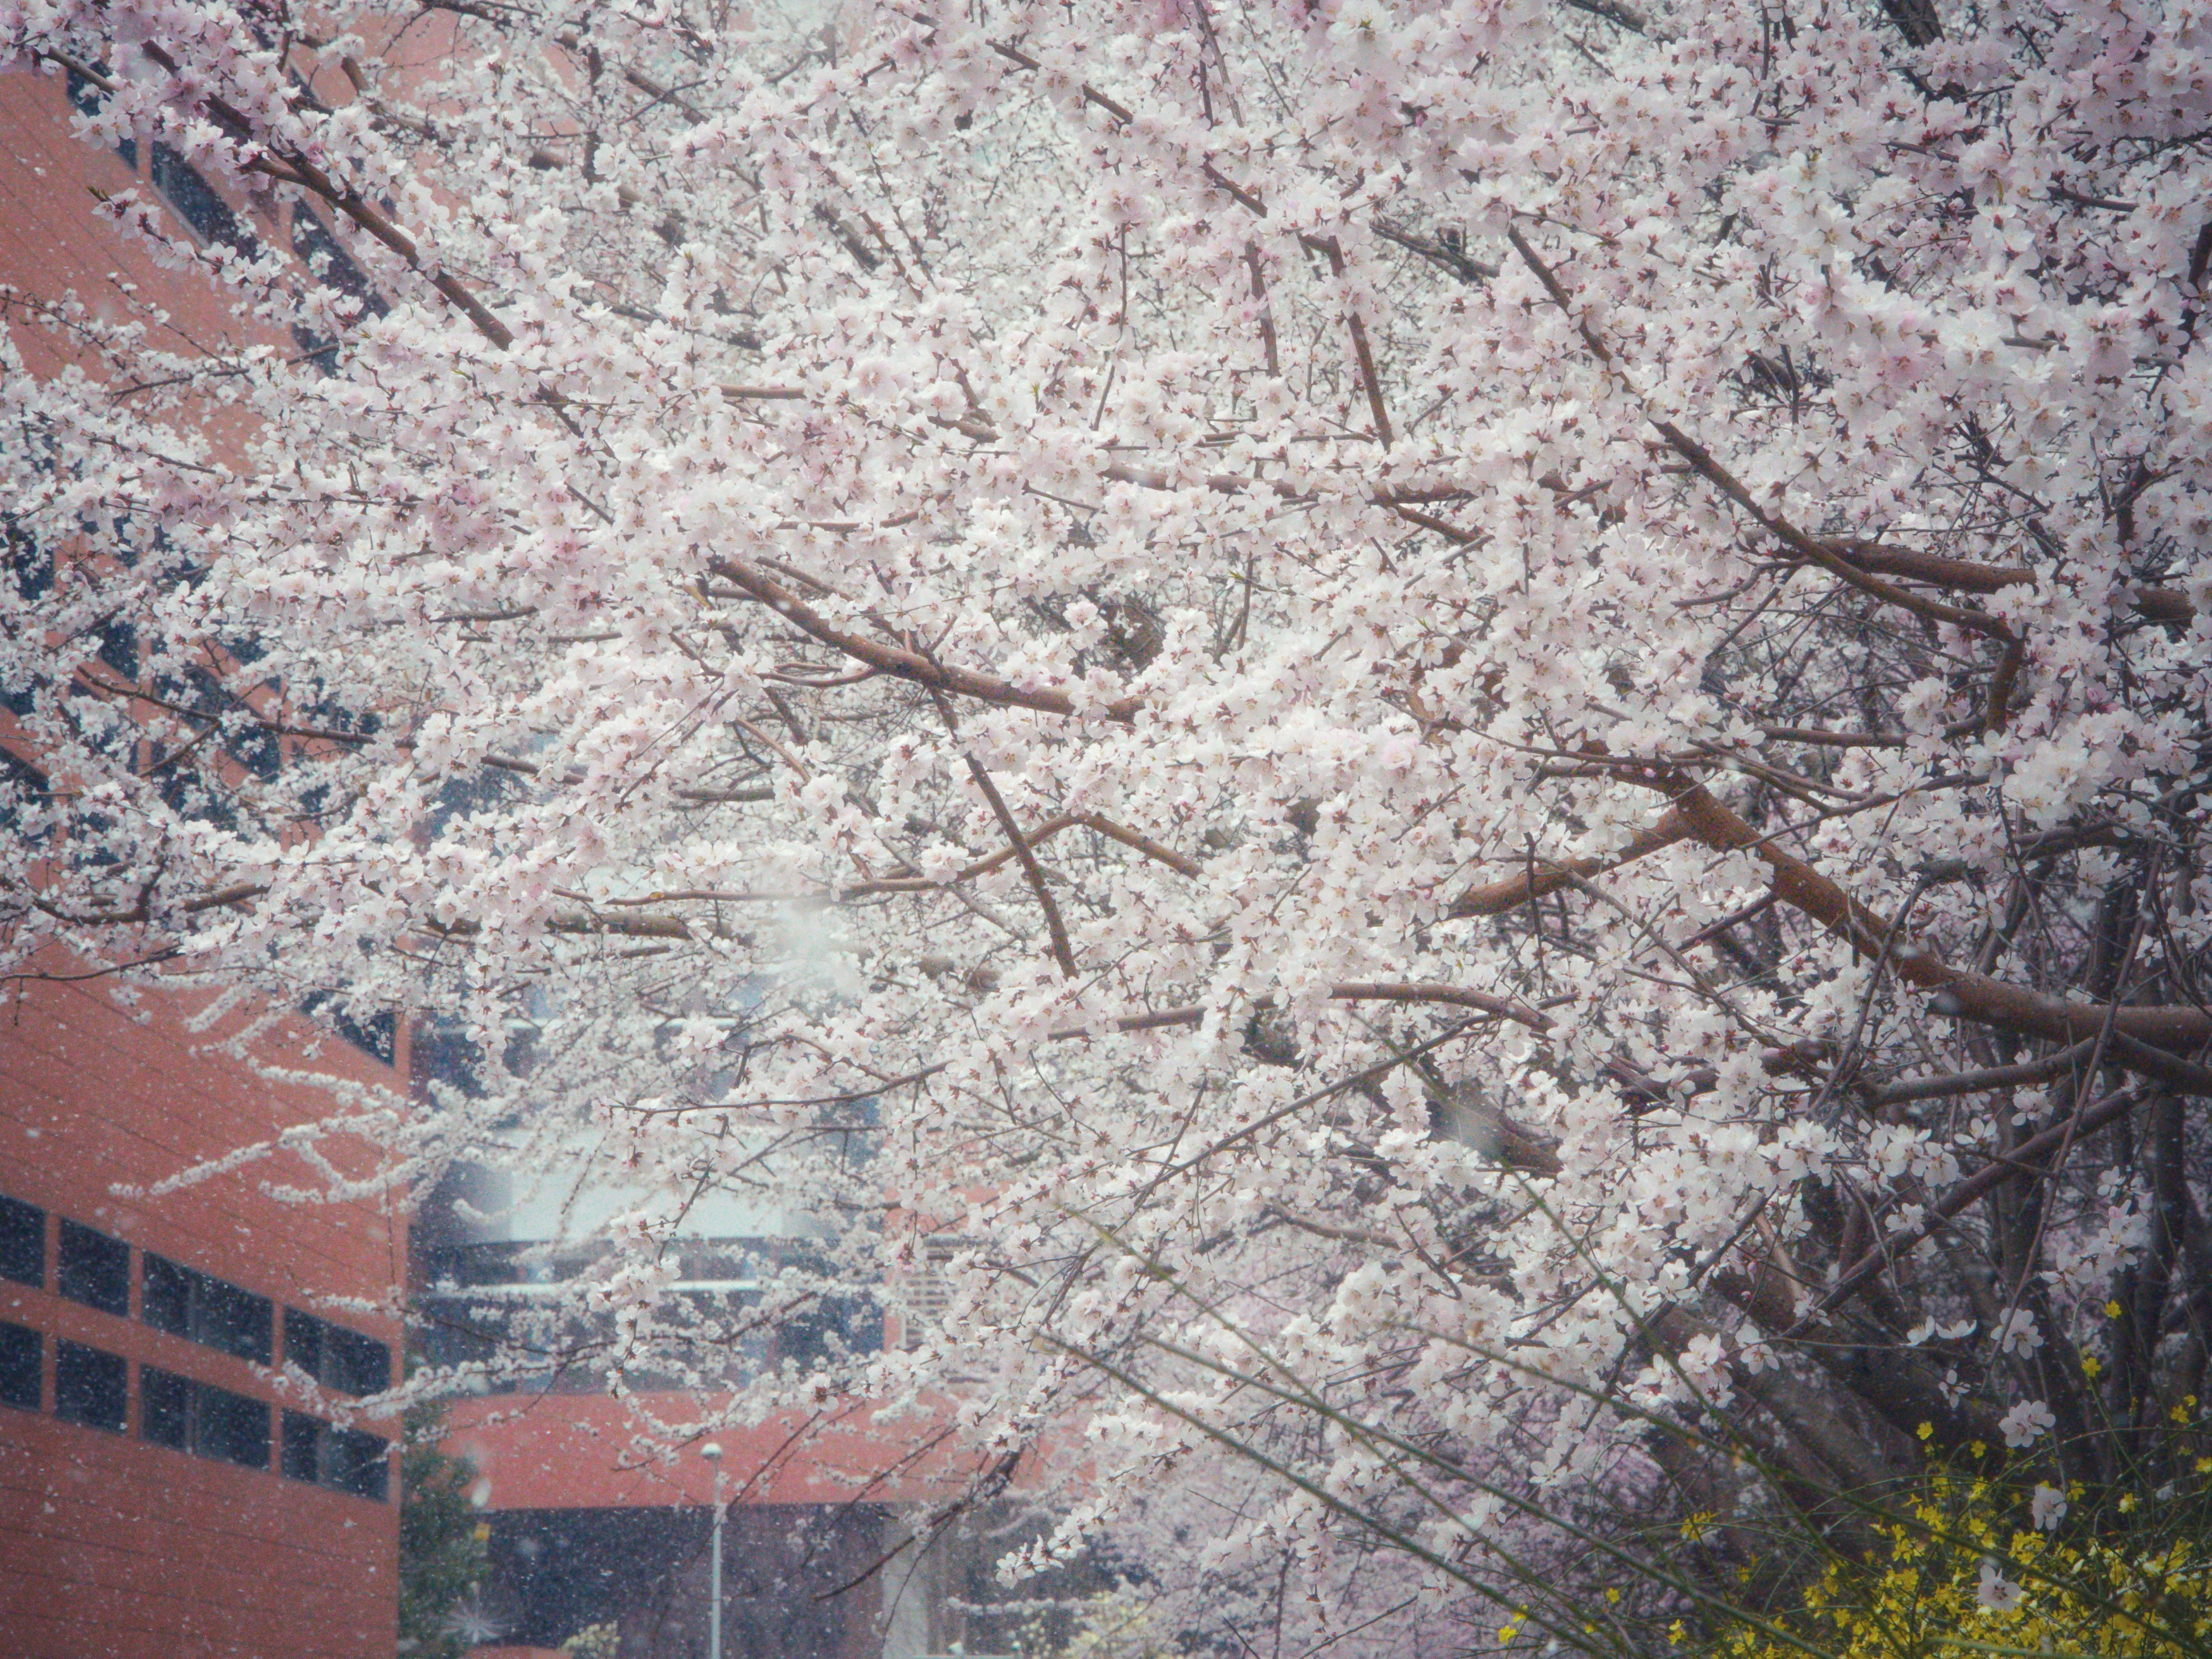
snow, flower, plant, twig, building, tree, branch, atmospheric phenomenon, woody plant, Tints and shades, blossom, shrub, spring, flowering plant, landscape, grass, freezing, city, winter, frost, petal, house, suburb, natural landscape, slope, cherry blossom, soil, window, wood, prunus, roof